Éric Judor

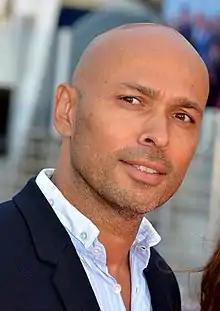
Judor at the 2018 Cabourg Film Festival

Éric Judor (born 25 July 1968), sometimes simply called Éric, is a French actor, director, screenwriter and comedian. He gained notoriety by forming, together with Ramzy Bedia, the comedy duo Éric et Ramzy.